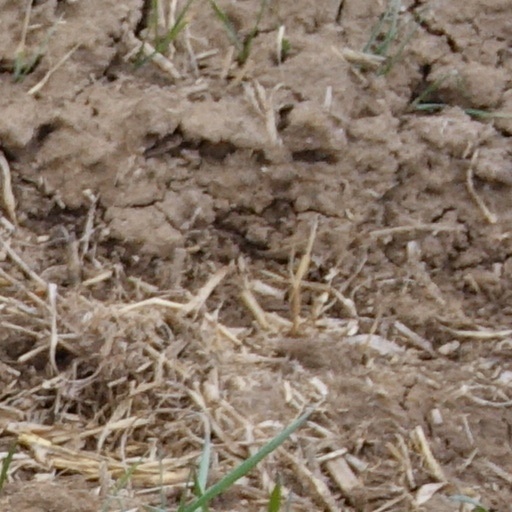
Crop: wheat